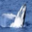
Label: whale